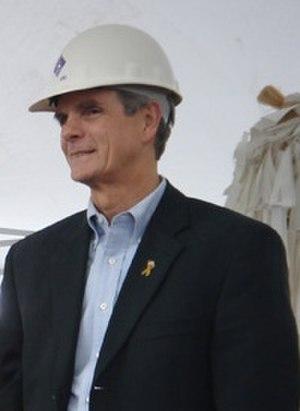
Charles Rufus « Chuck » Reed est un juriste et homme politique américain. Il est le maire de la ville de San José de 2007 à 2014. Son successeur est Sam Liccardo.